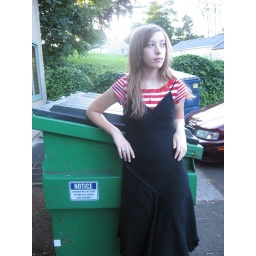
i really the like contrast between her clothes and the green dumpster. the light in the background was annoyingly brighty, though.